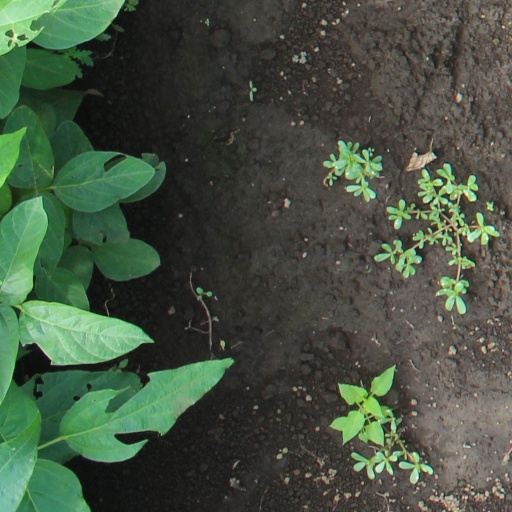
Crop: soybean